Counterculture

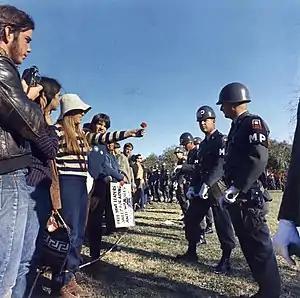

A counterculture is a culture whose values and norms of behavior differ substantially from those of mainstream society, sometimes diametrically opposed to mainstream cultural mores. A countercultural movement expresses the ethos and aspirations of a specific population during a well-defined era. When oppositional forces reach critical mass, countercultures can trigger dramatic cultural changes. Countercultures differ from subcultures.